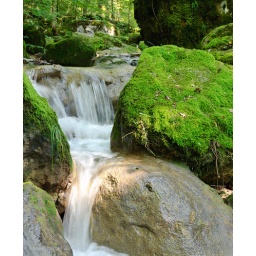
Water flow inside a canyon near the lake of Biel.